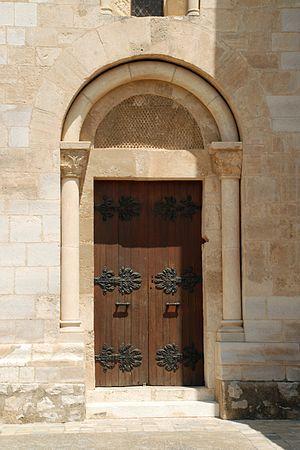
France - Languedoc - Hérault - Église Saint-Martial d'Assas
L'église Saint-Martial est une église romane située à Assas dans le département français de l'Hérault en région Occitanie, réputée pour le tympan de sa porte méridionale.